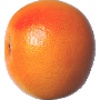
Label: pink_grapefruit